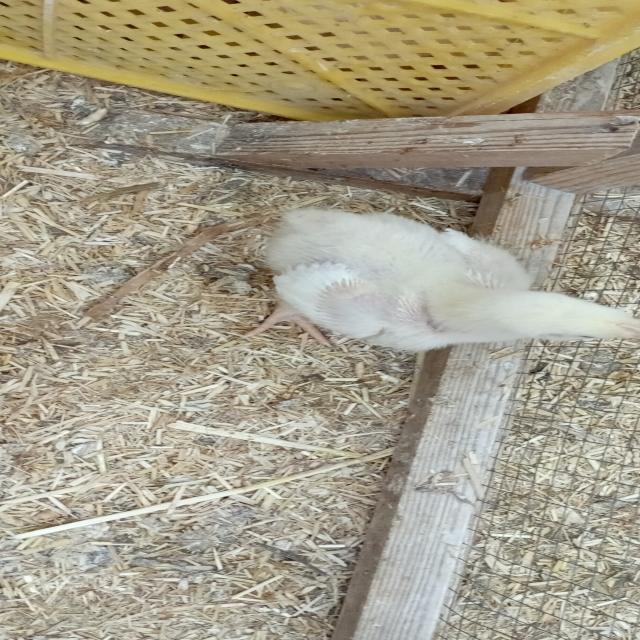
Weight: 334 g